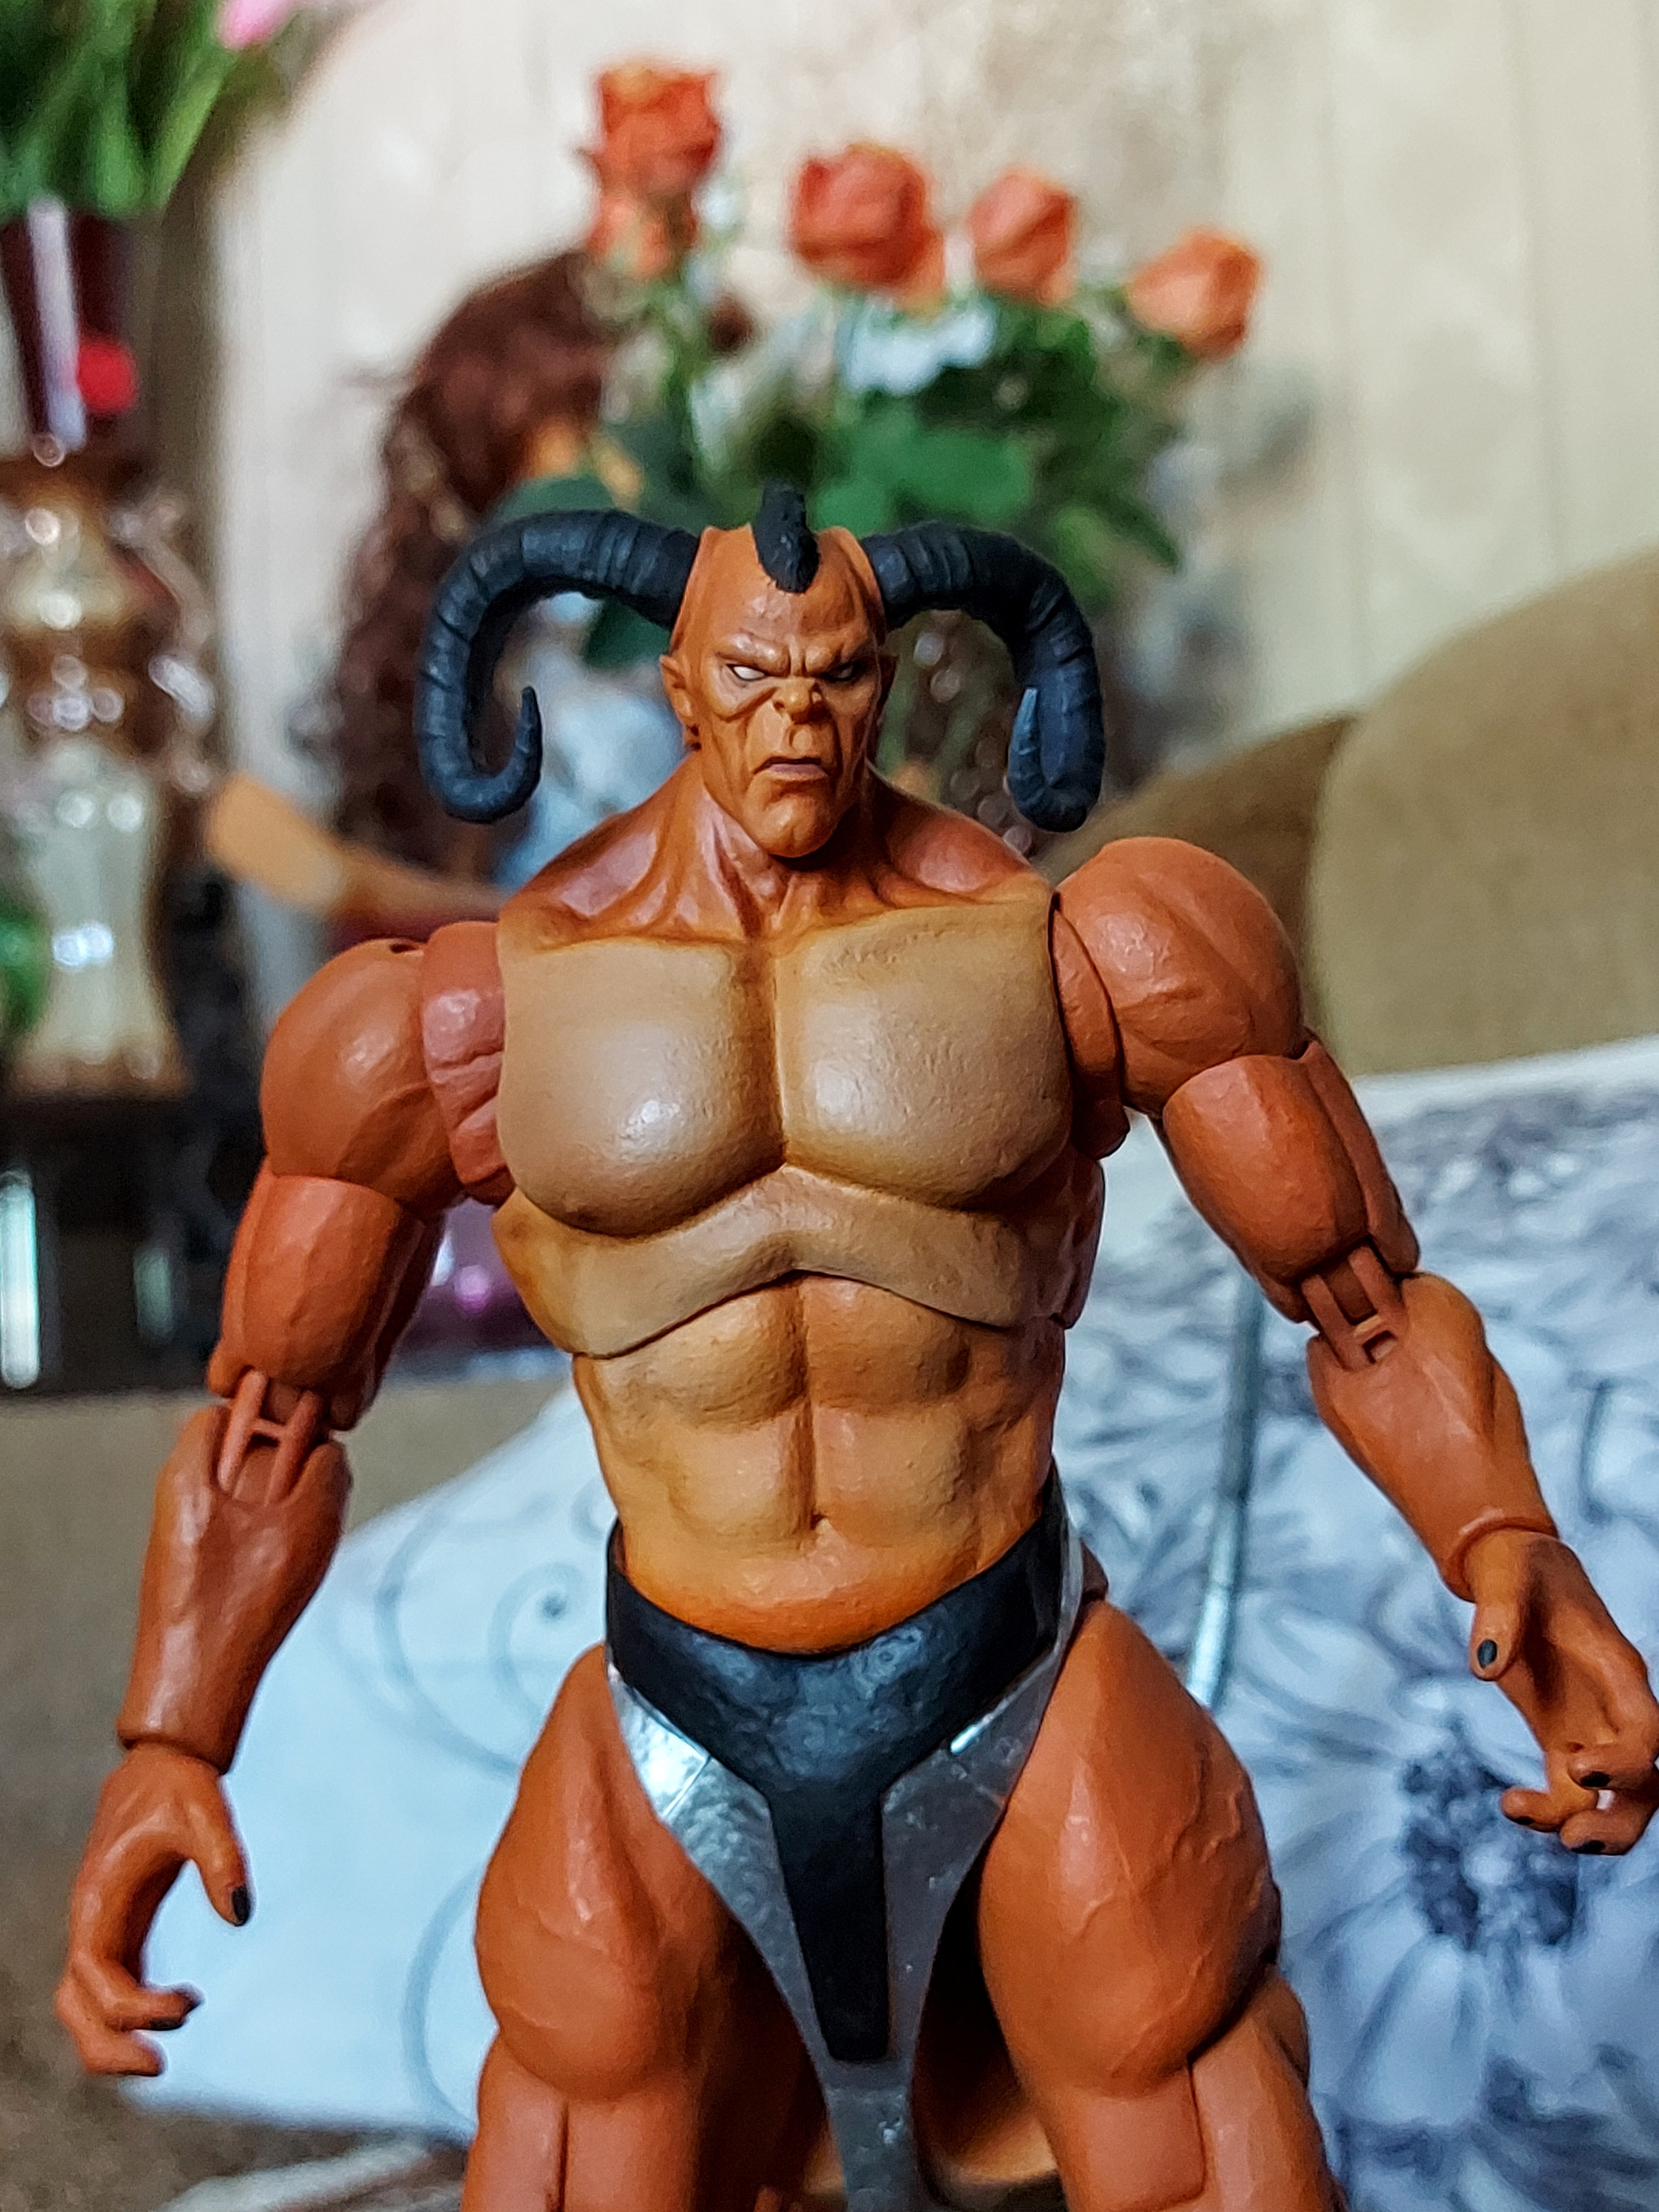
Shokan, storm, collectibles, warrior, fighter, action, figure, joint, muscle, toy, bodybuilder, human body, jaw, bodybuilding, chest, trunk, abdomen, Barechested, collectable, thigh, event, art, fictional character, flesh, action figure, figurine, fiction, electric blue, plant, hero, costume, metal, undergarment